Surrey Central station

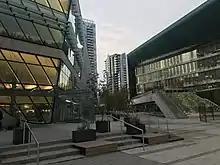
The Surrey Centre Library and City Hall are adjacent to the station.

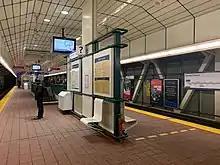
Platform level at Surrey Central

Surrey Central is an elevated station on the Expo Line of Metro Vancouver's SkyTrain rapid transit system. The station is located in the Whalley / City Centre district of Surrey, British Columbia, Canada, just east of the North Surrey Recreation Centre. The station is within walking distance of the Central City shopping centre, Surrey City Hall, and SFU Surrey, the Surrey campus of Simon Fraser University.